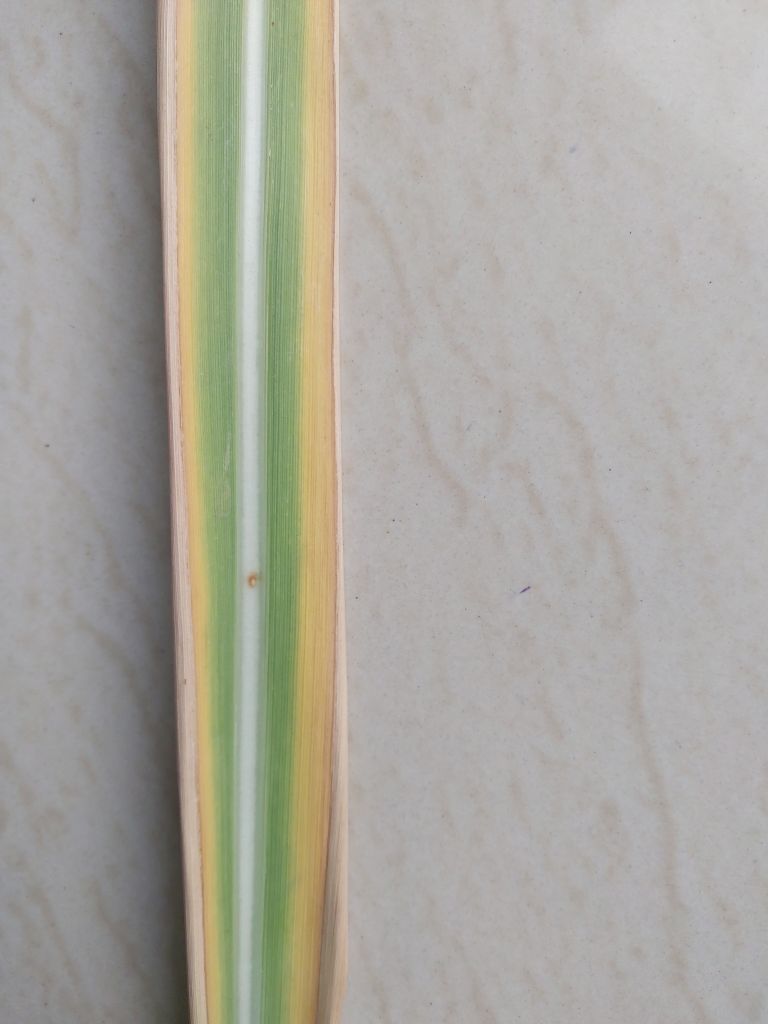
Label: Brown Spot